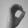
ASL letter: O